Pattern 1853 Enfield

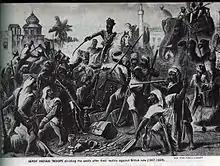
An engraving titled "Sepoy Indian troops dividing the spoils after their mutiny against British rule", which include a number of muskets

The Enfield P53 was introduced to Indian troops under British rule in 1856. The Enfield rifle-musket was a contributing cause of the Indian rebellion of 1857. Sepoys in the British East India Company's armies in India were issued with the new rifle in 1857, and rumours were spread that the cartridges (referring here to paper-wrapped powder and projectile, not to metallic cartridges) were greased with beef tallow, pig fat, or a combination of the two – a situation abhorrent to Hindu and Muslim soldiers based on religious beliefs.